Job 24

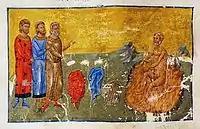
"Job and his friends". Book of Job in Illuminated Byzantine Manuscripts with Cyclic llustration (AD 1300). Greek Patriarchal Library, Jerusalem

In this section, Job asks about the "times" and God's "days" when the wicked are allowed to oppress and prosper without punishment, followed by ample evidence: